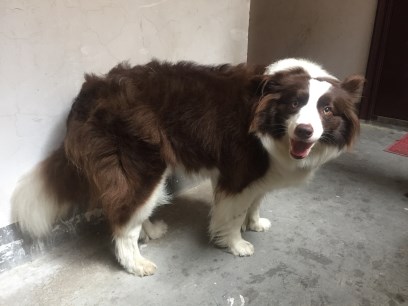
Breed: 2594-n000109-Border_collie